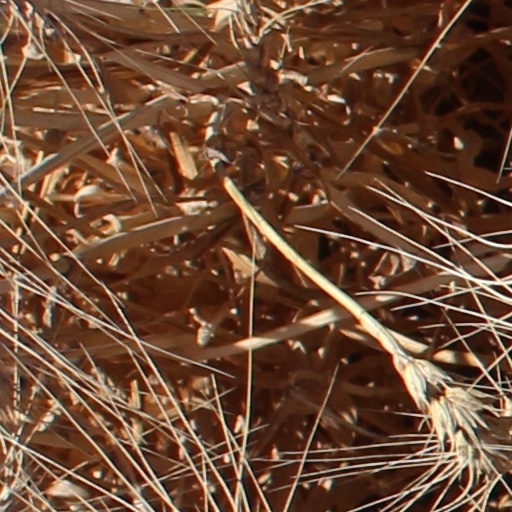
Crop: wheat